The Adventures of Tintin

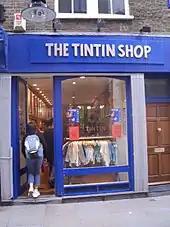
The Tintin Shop in Covent Garden, London

Hergé himself helped to create two stage plays, collaborating with humourist Jacques Van Melkebeke. "Tintin in the Indies: The Mystery of the Blue Diamond" (1941) covers much of the second half of "Cigars of the Pharaoh" as Tintin attempts to rescue a stolen blue diamond. "Mr. Boullock's Disappearance" (1941–1942) has Tintin, Snowy, and Thomson and Thompson travel around the world and back to Brussels again to unmask an impostor trying to lay claim to a missing millionaire's fortune. The plays were performed at the in Brussels. The scripts of the plays are lost.